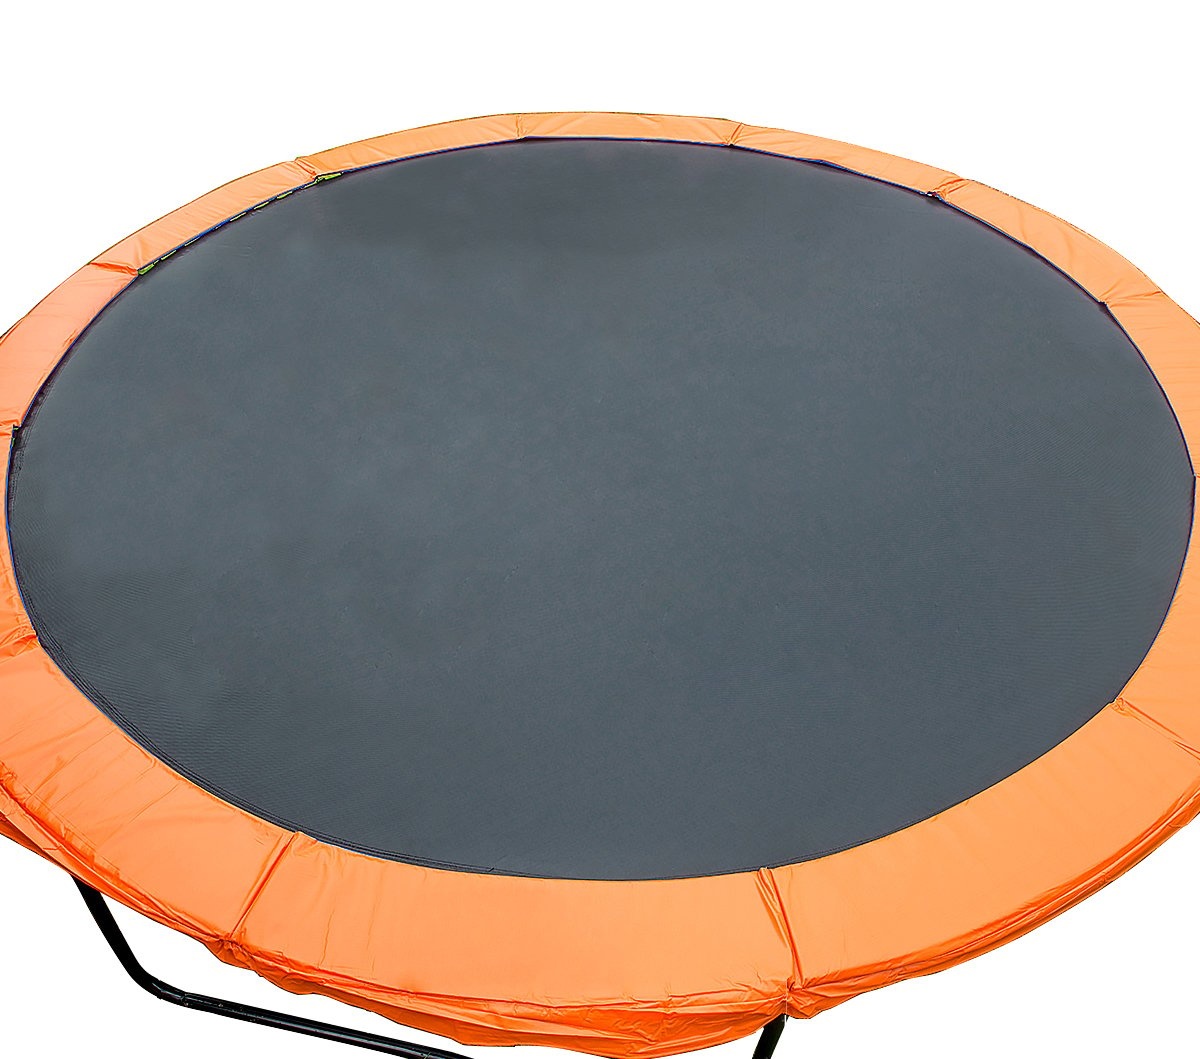
Powertrain Replacement Trampoline Spring Safety Pad - 8ft Orange TRP-PAD-OR-08
Brand: Powertrain
This trampoline pad is made from a tough weatherproof and UV-proof PVC which is reinforced with embedded nylon mesh to ensure long life under the harsh Australian sun. The pad is fitted with an 11cm PVC skirt which hangs down over the frame. This assists in locating the padding and also improves the appearance of the trampoline. Durable elastic ties under the outside edge of the pad at regular intervals tie the padding down securely to the frame. The internal padding is a high density 15mm thick synthetic foam rubber. Pad may have red or pink sections depending on available stock. FEATURES: Pad width: 25cm High density 15mm synthetic foam Nylon mesh reinforcing Durable weatherproof locating ties 11cm skirt SPECIFICATIONS: Brand: Powertrain Material: UV-Proof PVC Size: 8ft Colour: Orange CONTENTS: 1 x Safety padding
Category: Toys & Games > Outdoor Play Equipment > Trampoline Accessories